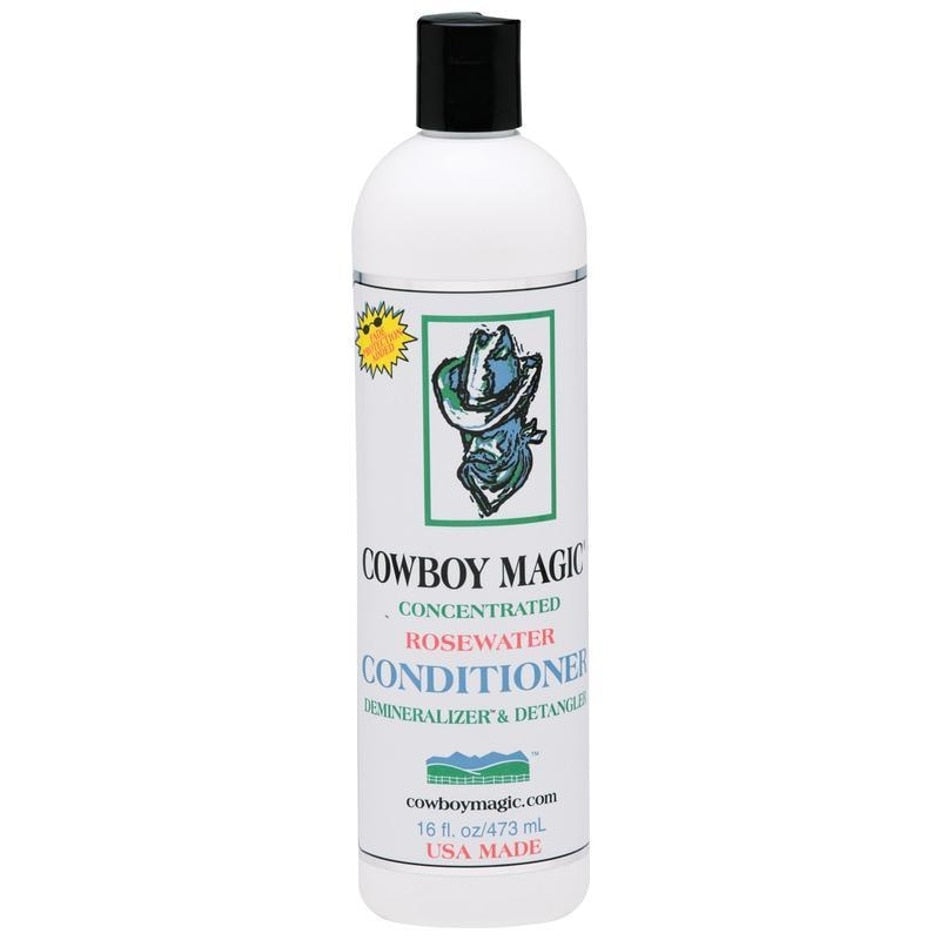
COWBOY MAGIC ROSEWATER CONDITIONER
Brand: COWBOY MAGIC
Dissolves minerals and chemical buildup deposited by water Detangles, conditions and strengthens hair Clinically tested and dermatologist reviewed Made in the usa
Category: Sporting Goods > Outdoor Recreation > Equestrian > Horse Care > Horse Grooming